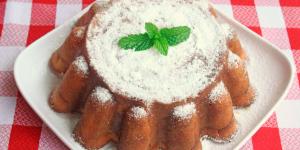
torta de arroz